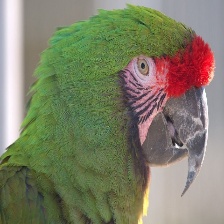
Species: MILITARY MACAW
Scientific name: ARA MILITARIS
ImageNet parent category: macaw